Yeezus

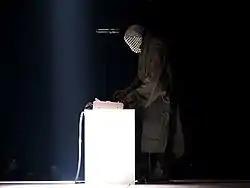
The record production is characterized as raw and dark. West maintains a stripped-down approach while continuing to use eclectic samples.

In 2012, West began recording his sixth studio album with collaborators, including No I.D. and DJ Khaled. The first recordings were held in January 2013, in the living room of his personal loft at a Paris hotel, referred to in the album's credits as the "No Name Hotel". West kept compositions simple in order to hear the tracks more clearly; too much bass or complexity would simply overpower the room's poor acoustics. The beats emanating from the loft space, which sometimes lasted through the night, provoked complaints from neighbors. Reports emerged that he and his then-girlfriend Kim Kardashian had moved to the loft in order for West to begin work on the album.